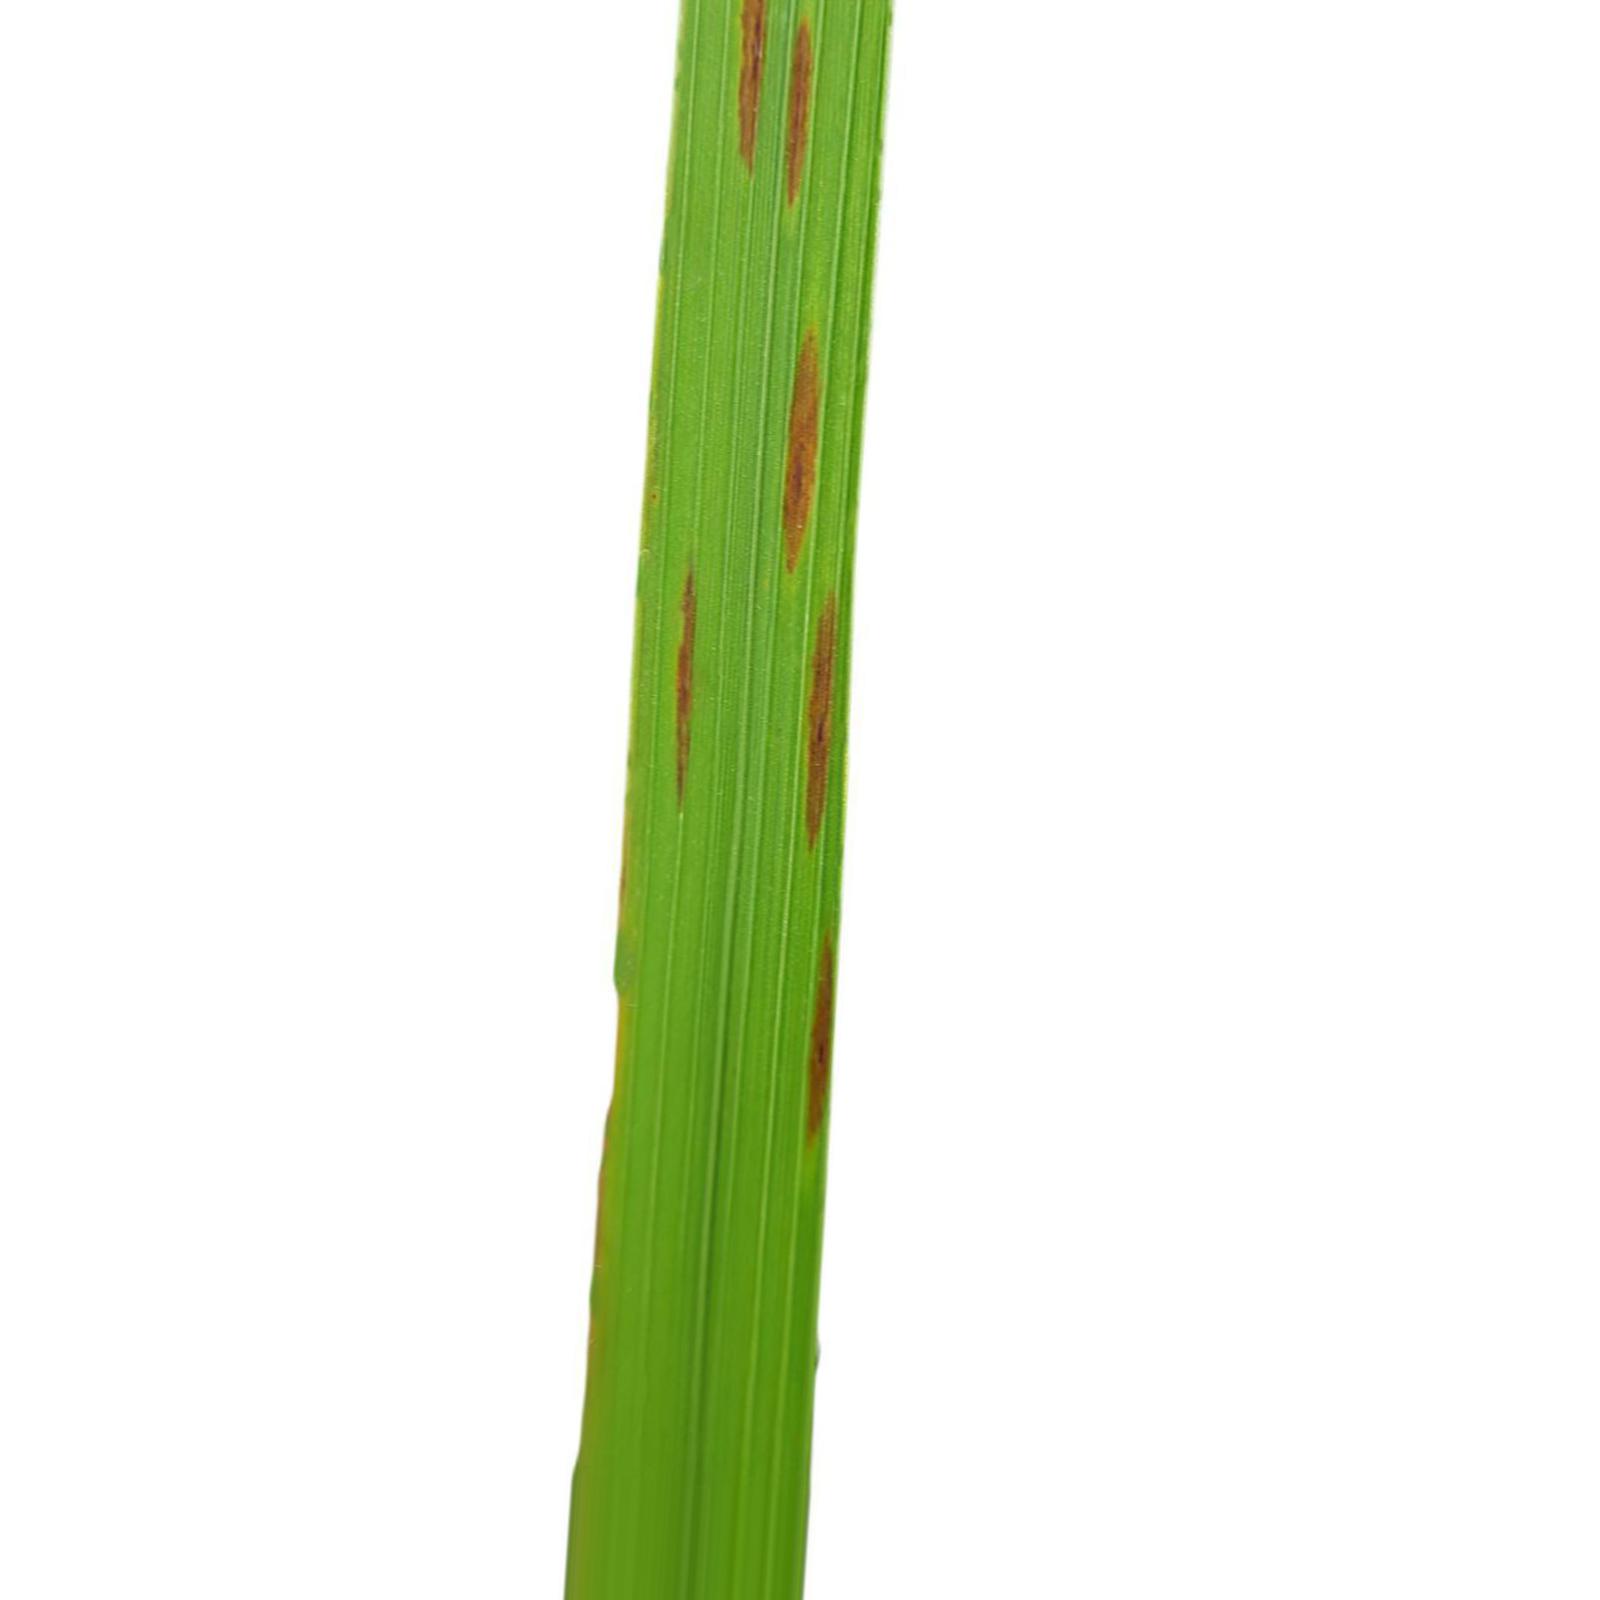
Nhãn: Bệnh Gạch Nâu ( Narrow Brown Spot )